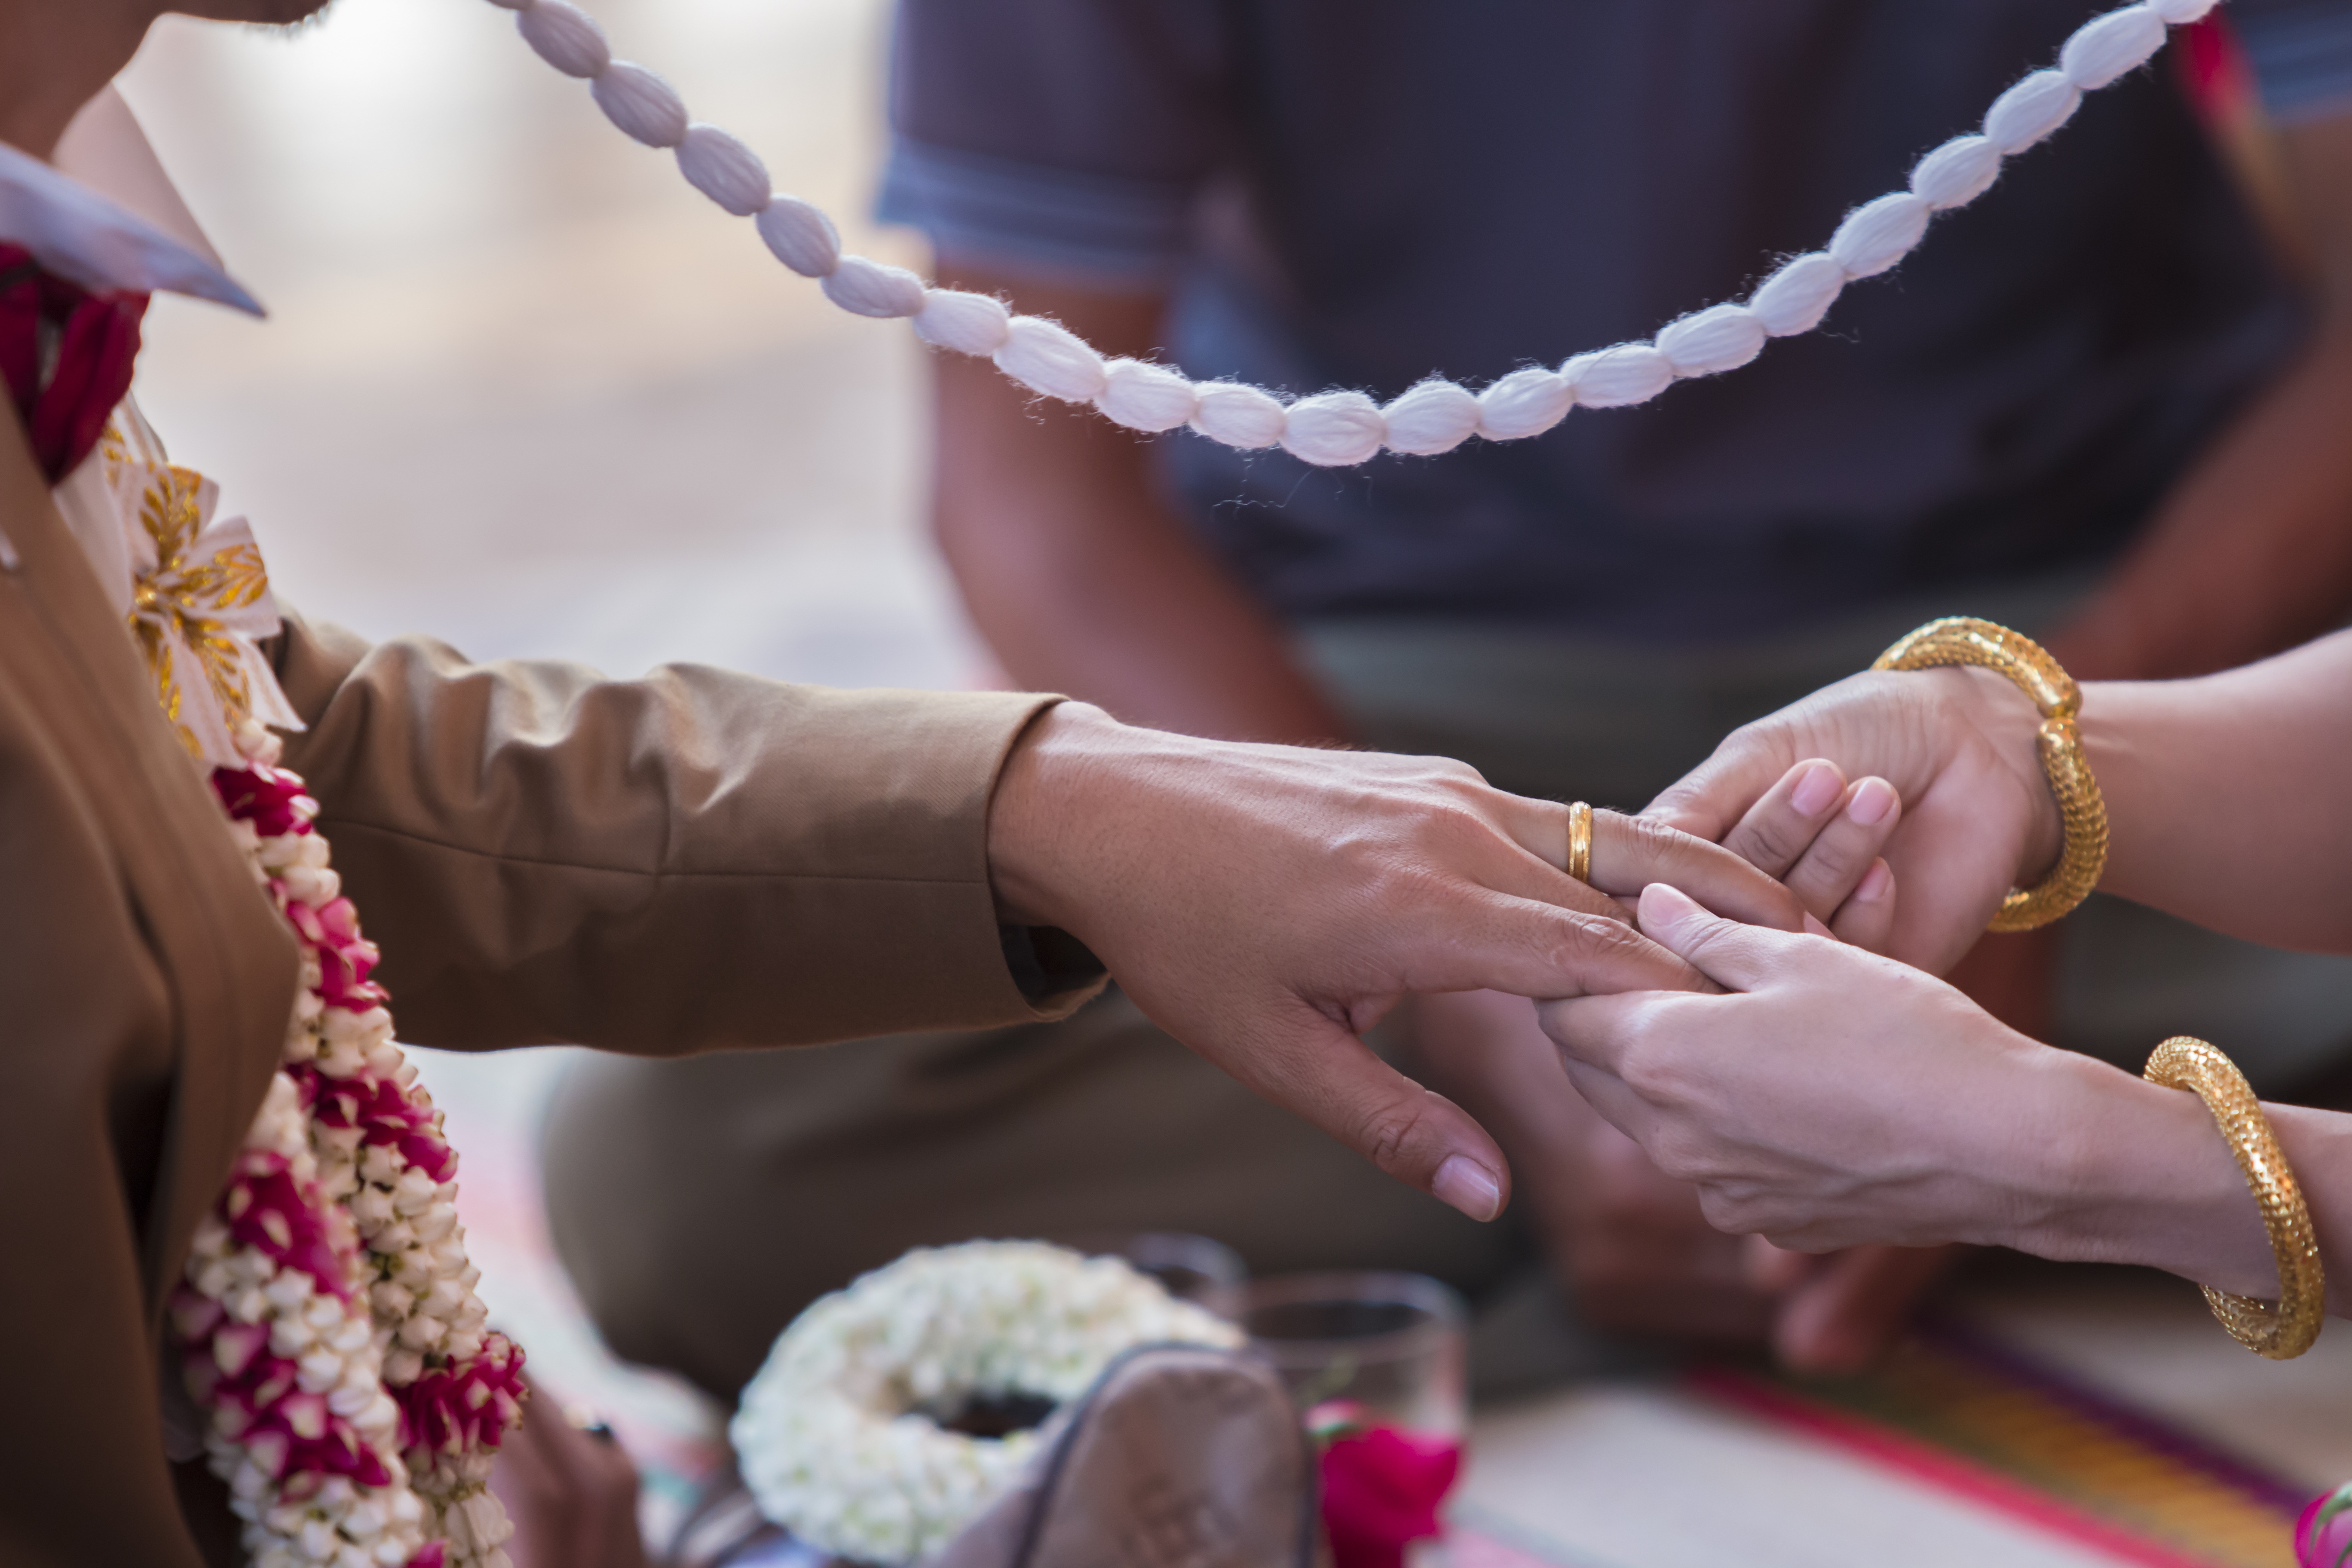
woman, ring, leg, couple, wedding, bride, engagement, ceremony, dress, hands, party, tradition, sweetness